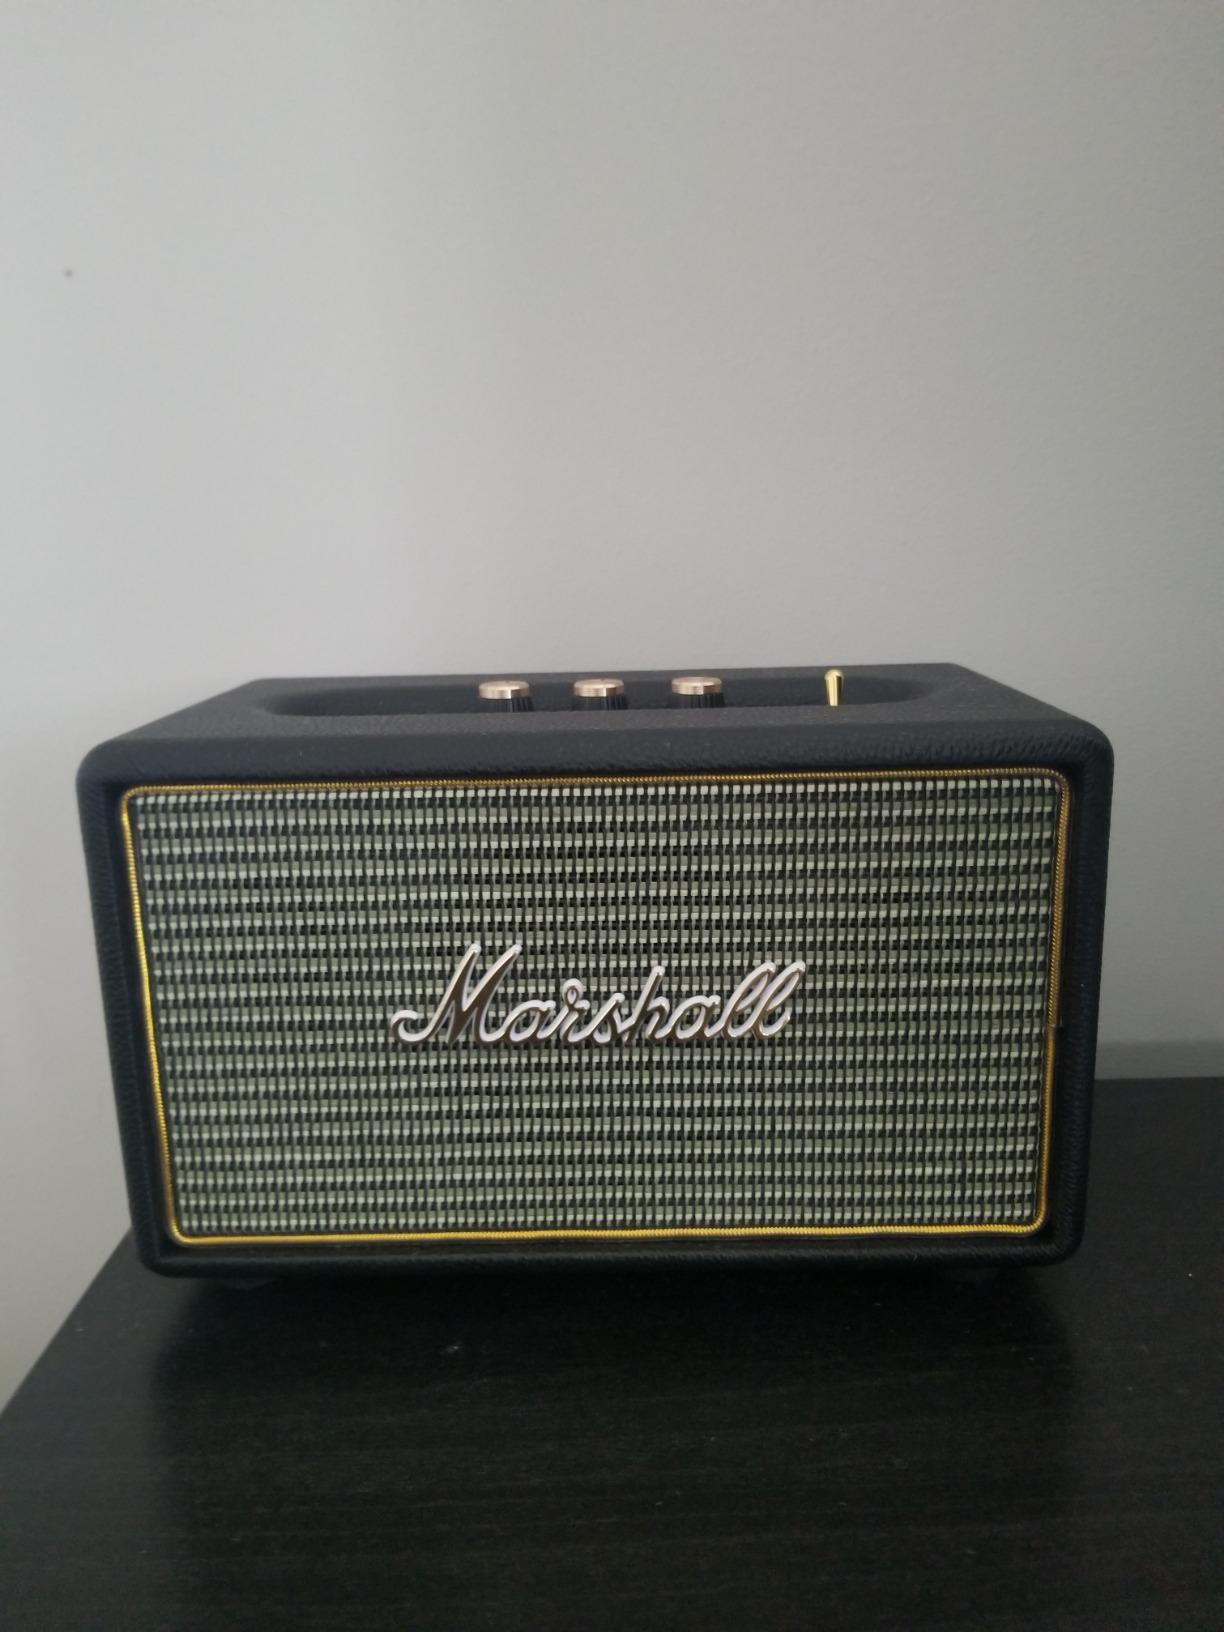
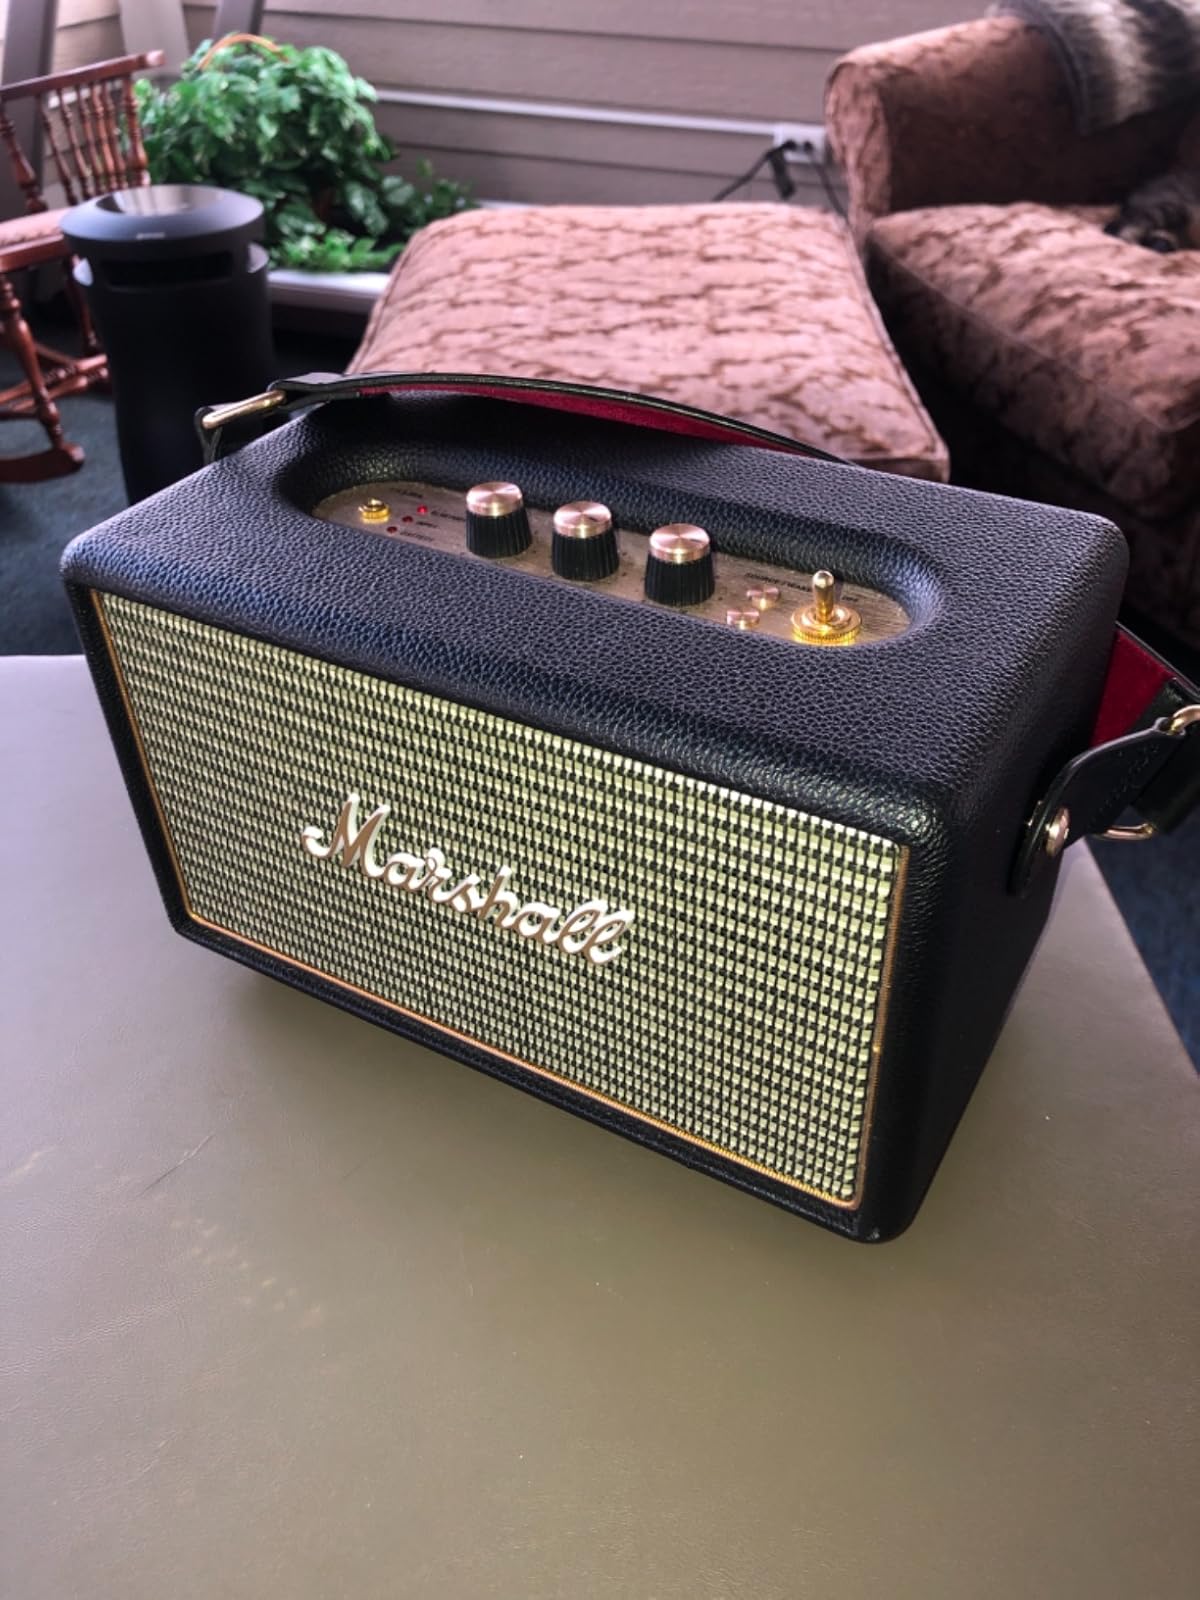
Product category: speaker
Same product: yes